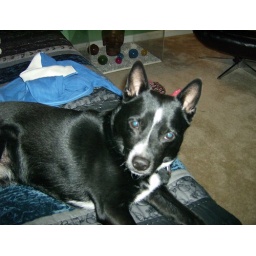
I think this would be a seductive face in the dog world.